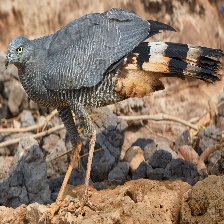
Species: CRANE HAWK
Scientific name: GERANOSPIZA CAERULESCENS